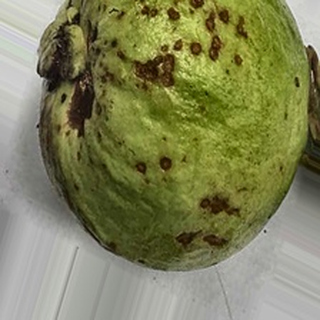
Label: guava_anthracnose